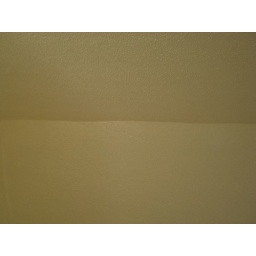
popcorn walls in third floor unacceptable